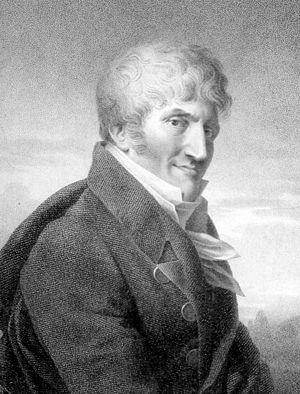
Edme Joachim Bourdois de La Motte, était un médecin français des XVIIIᵉ et XIXᵉ siècles.